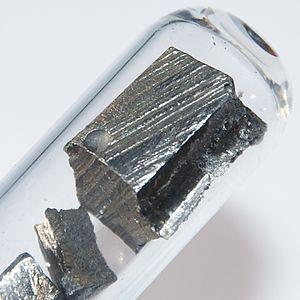
Le néodyme est un élément chimique, de symbole Nd et de numéro atomique 60. C'est un métal gris argent du groupe des terres rares. Il fait partie de la famille des lanthanides. À température ambiante, il est ductile, malléable et s'oxyde rapidement à l'air.